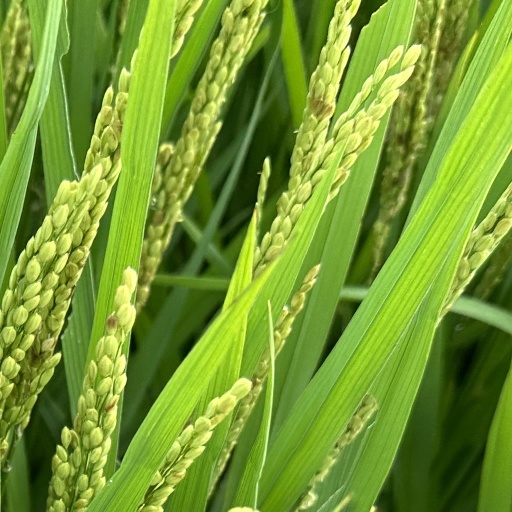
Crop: rice